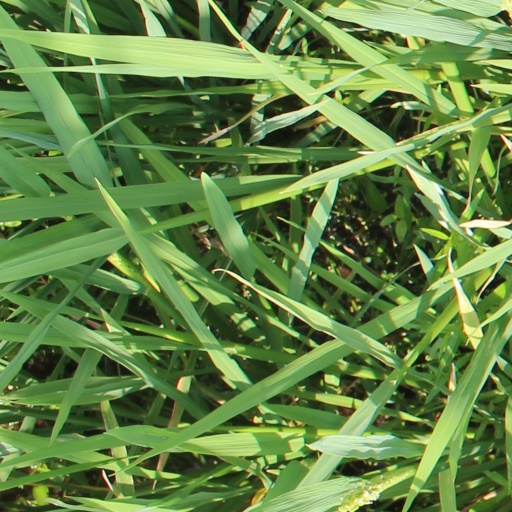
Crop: rice